Curt Anderson

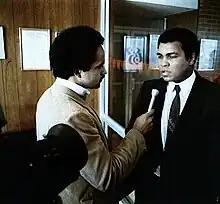
Anderson interviews Ali, 1978

Prior to running for the House of Delegates, Anderson anchored the news at channel 2, WMAR-TV, and channel 11, WBAL-TV, in Baltimore, Maryland. Anderson was first hired by WBAL in 1976 as a reporter where he regularly covered the state legislature, Baltimore City Hall, produced features and even boxed a round with Muhammad Ali as a feature story in 1978.